Marjan Pengov

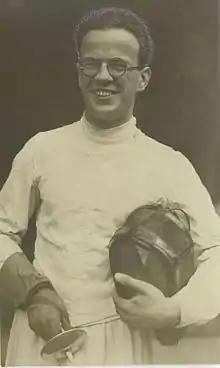

Marjan Pengov (19 April 1913 – April 1991) was a Yugoslav fencer. He competed in the individual and team foil events at the 1936 Summer Olympics.